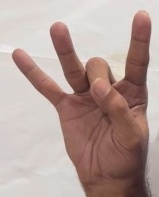
ASL sign: 8